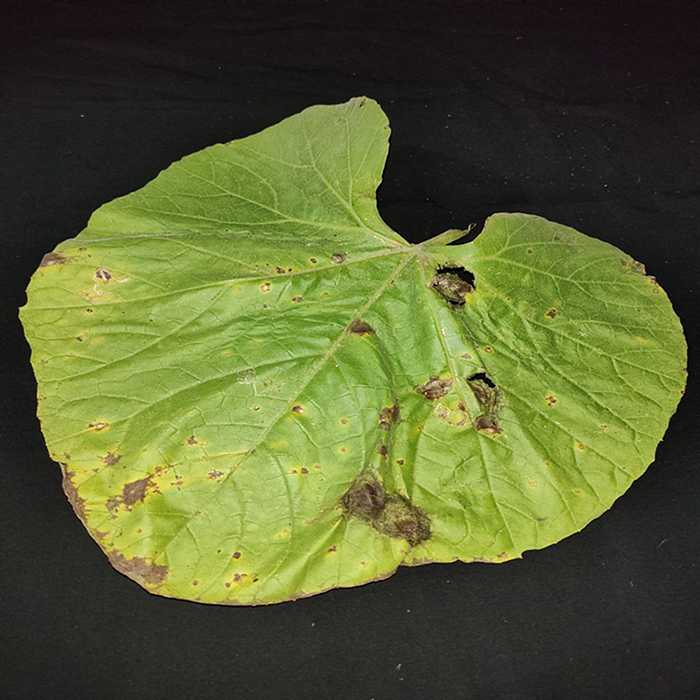
Plant: Bottle gourd
Label: Downey mildew